Wasagaming

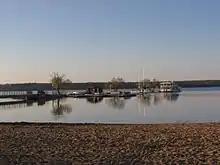
Clear Lake Main Beach

Wasagaming is an unincorporated townsite. Because it is located within a National Park, the population is seasonal and fluctuates drastically throughout the year. The only permanent year-round residents are mostly Parks Canada employees and their family members.